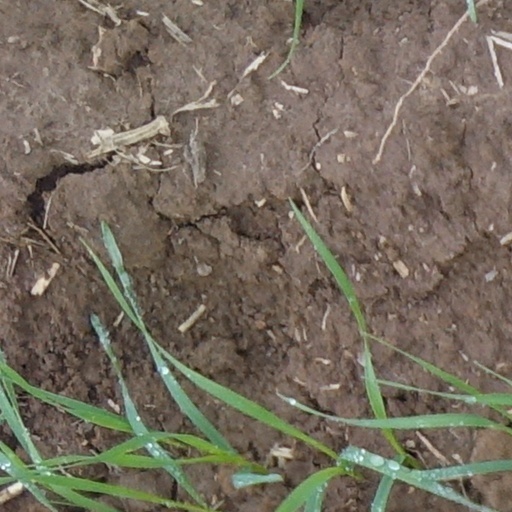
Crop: wheat